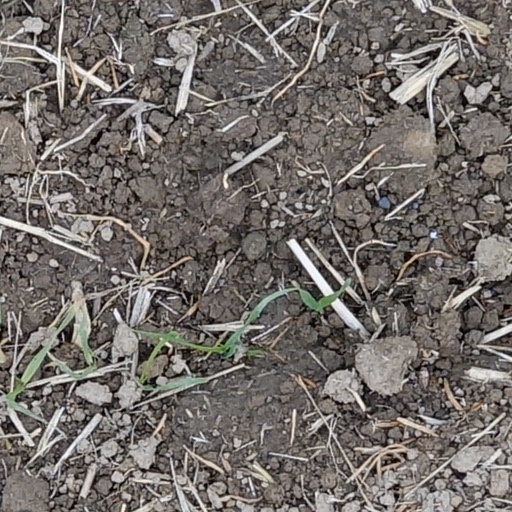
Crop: wheat